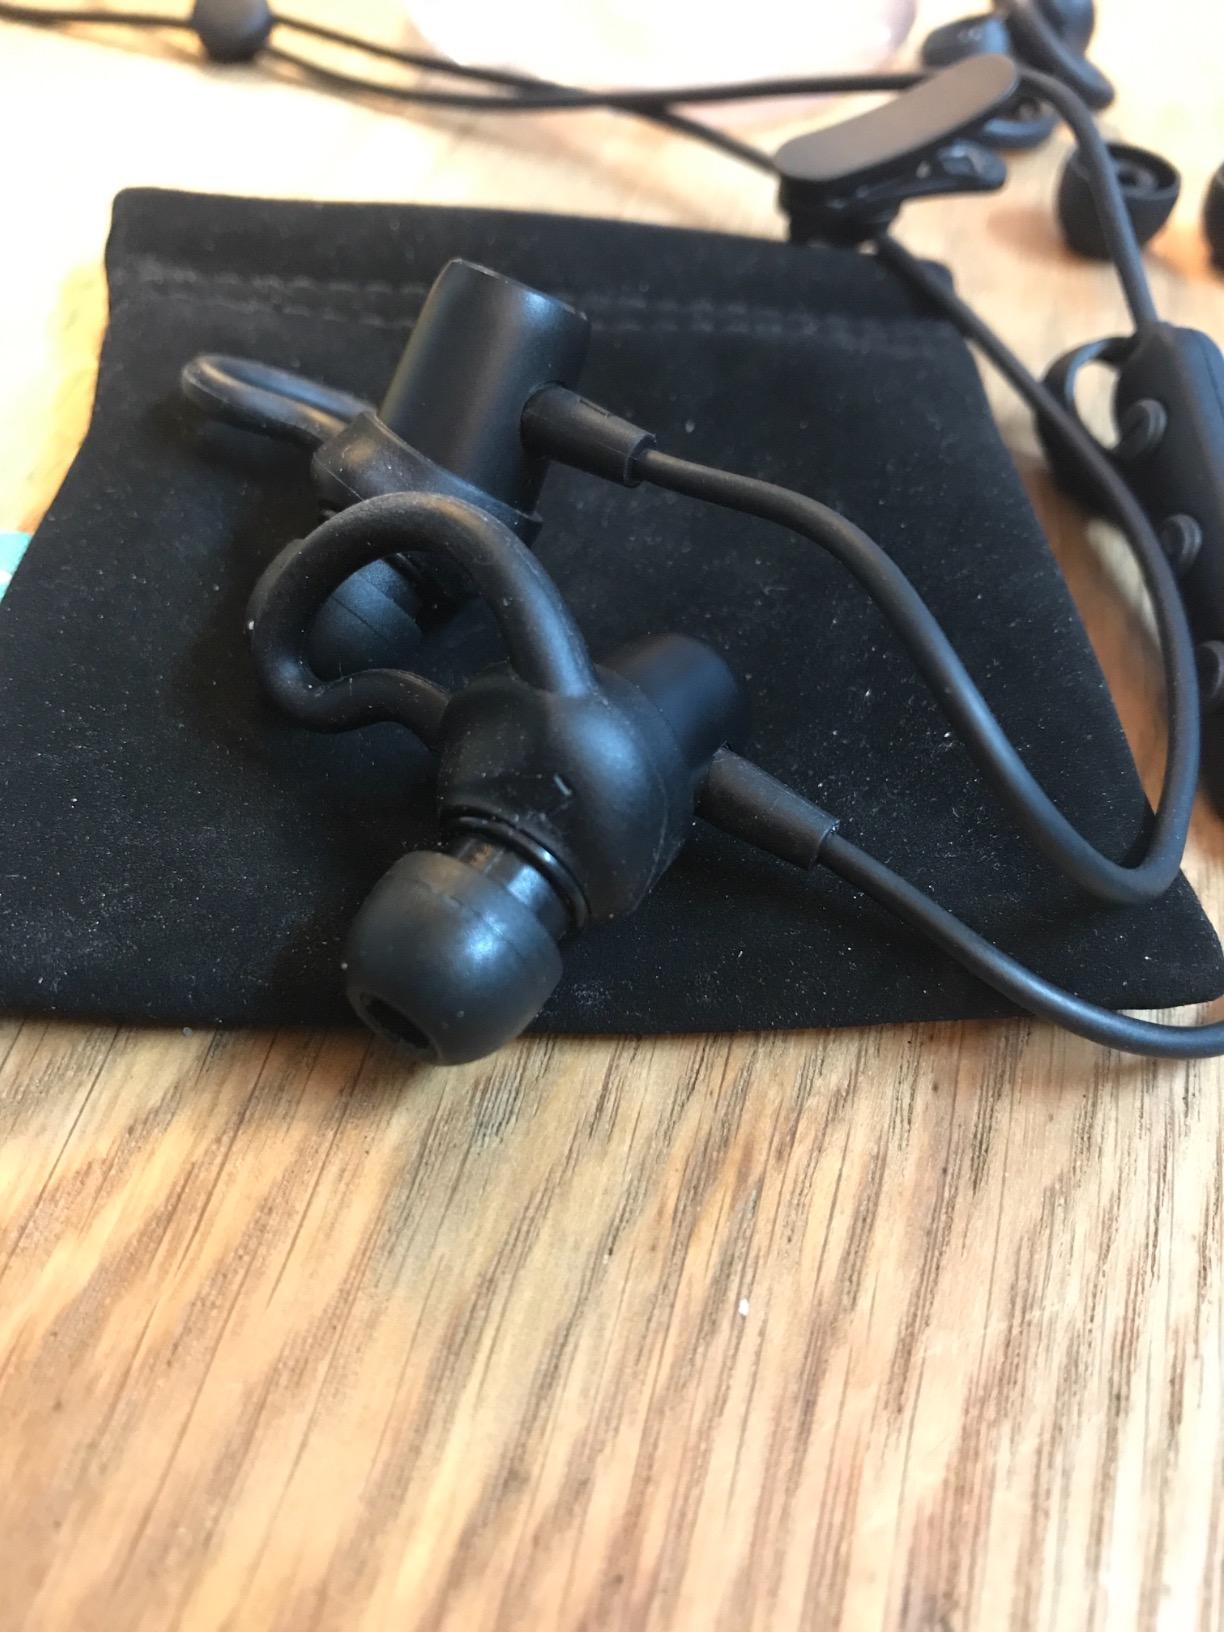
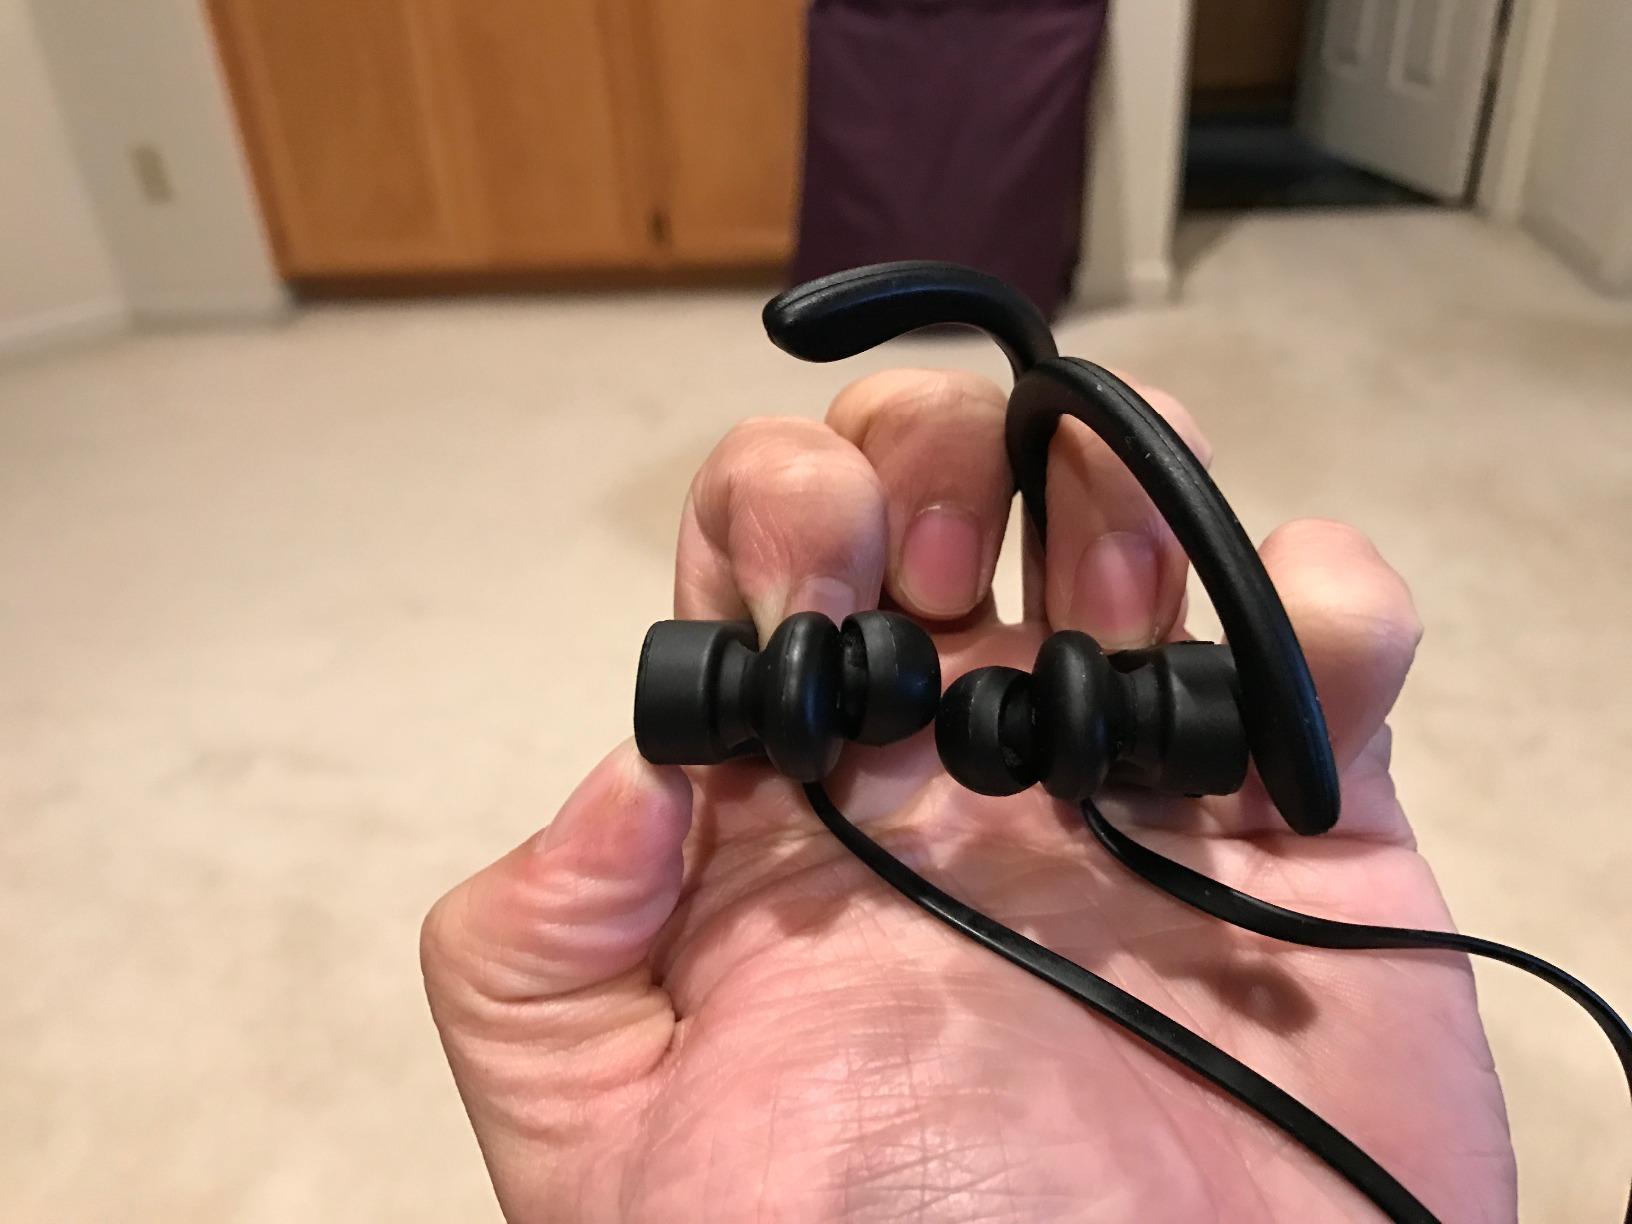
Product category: headphones
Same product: no